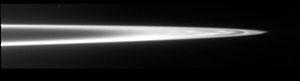
Galileo est une sonde spatiale américaine développée par la NASA qui a pour mission d'étudier la planète Jupiter et ses lunes. Galileo est lancée le 18 octobre 1989 par la navette spatiale américaine Atlantis. La sonde se place en orbite autour de Jupiter le 7 décembre 1995, après un voyage de six ans, au cours duquel elle a recours à l'assistance gravitationnelle de la Terre à deux reprises ainsi qu'à celle de la planète Vénus. Elle circule sur une orbite de deux mois qu'elle parcourt à 35 reprises au cours de la phase scientifique de la mission qui s'achève après deux prolongations en 2003.
Les anneaux de Jupiter sont un ensemble d'anneaux planétaires orbitant autour de la planète Jupiter. Le système est découvert en 1979 par la sonde spatiale Voyager 1. Il est le troisième système d'anneaux à avoir été découvert après ceux de Saturne et ceux d'Uranus.